Diggers Rest, Victoria

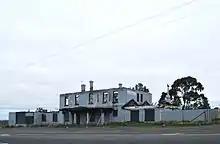
Diggers Rest Hotel Ruins

Diggers Rest began life as a stopping place on the road to the Bendigo goldfields, with the Post Office opening on 18 June 1860. Caroline Chisholm started a women's shelter in the area. The town grew in the 1870s and 1880s and became a postal village with a general store, post office, weighbridge, mechanics' institute and a chaff mill. The Diggers Rest Hotel was built by 1854, and later enlarged, and became an important stopping place on the route to the goldfields. It was severely damaged by fire.